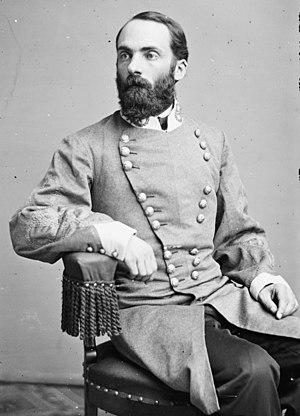
Joseph Wheeler est un militaire et homme politique américain, qui occupa le poste de général de l'armée confédérée durant la guerre de Sécession.
La campagne d'Atlanta regroupe les manœuvres militaires et les combats qui se déroulèrent, à l'été 1864, sur le théâtre occidental de la guerre de Sécession, dans le nord-ouest de la Géorgie et autour d'Atlanta.
L'Académie militaire de West Point est une base et une académie militaire de l'armée de terre américaine, une des écoles militaires les plus prestigieuses aux États-Unis avec celle de l'Académie navale d'Annapolis et l'Académie de la Force aérienne des États-Unis.